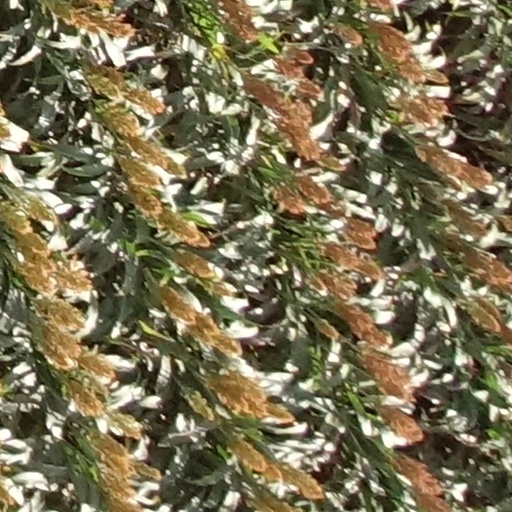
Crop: sorghum